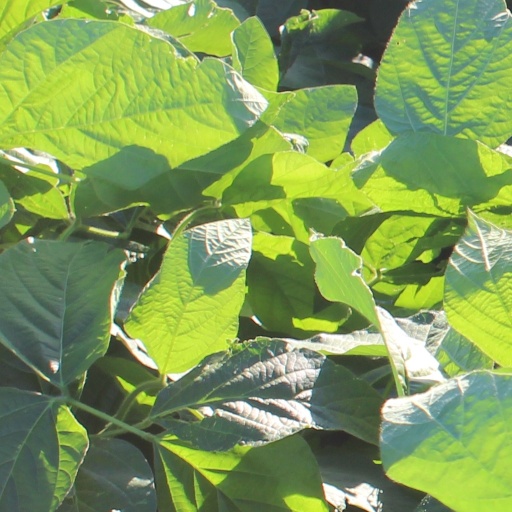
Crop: soybean